List of built-in macOS apps

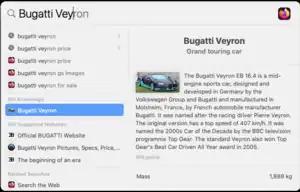
Spotlight in macOS Big Sur

Spotlight is macOS's selection-based search system, used for indexing documents, pictures, music, applications, and System Settings within the computer. In addition, specific words in documents and in web pages in a web browser's history or bookmarks can be searched. It also allows the user to narrow down searches with creation dates, modification dates, sizes, types and other